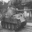
Label: tank